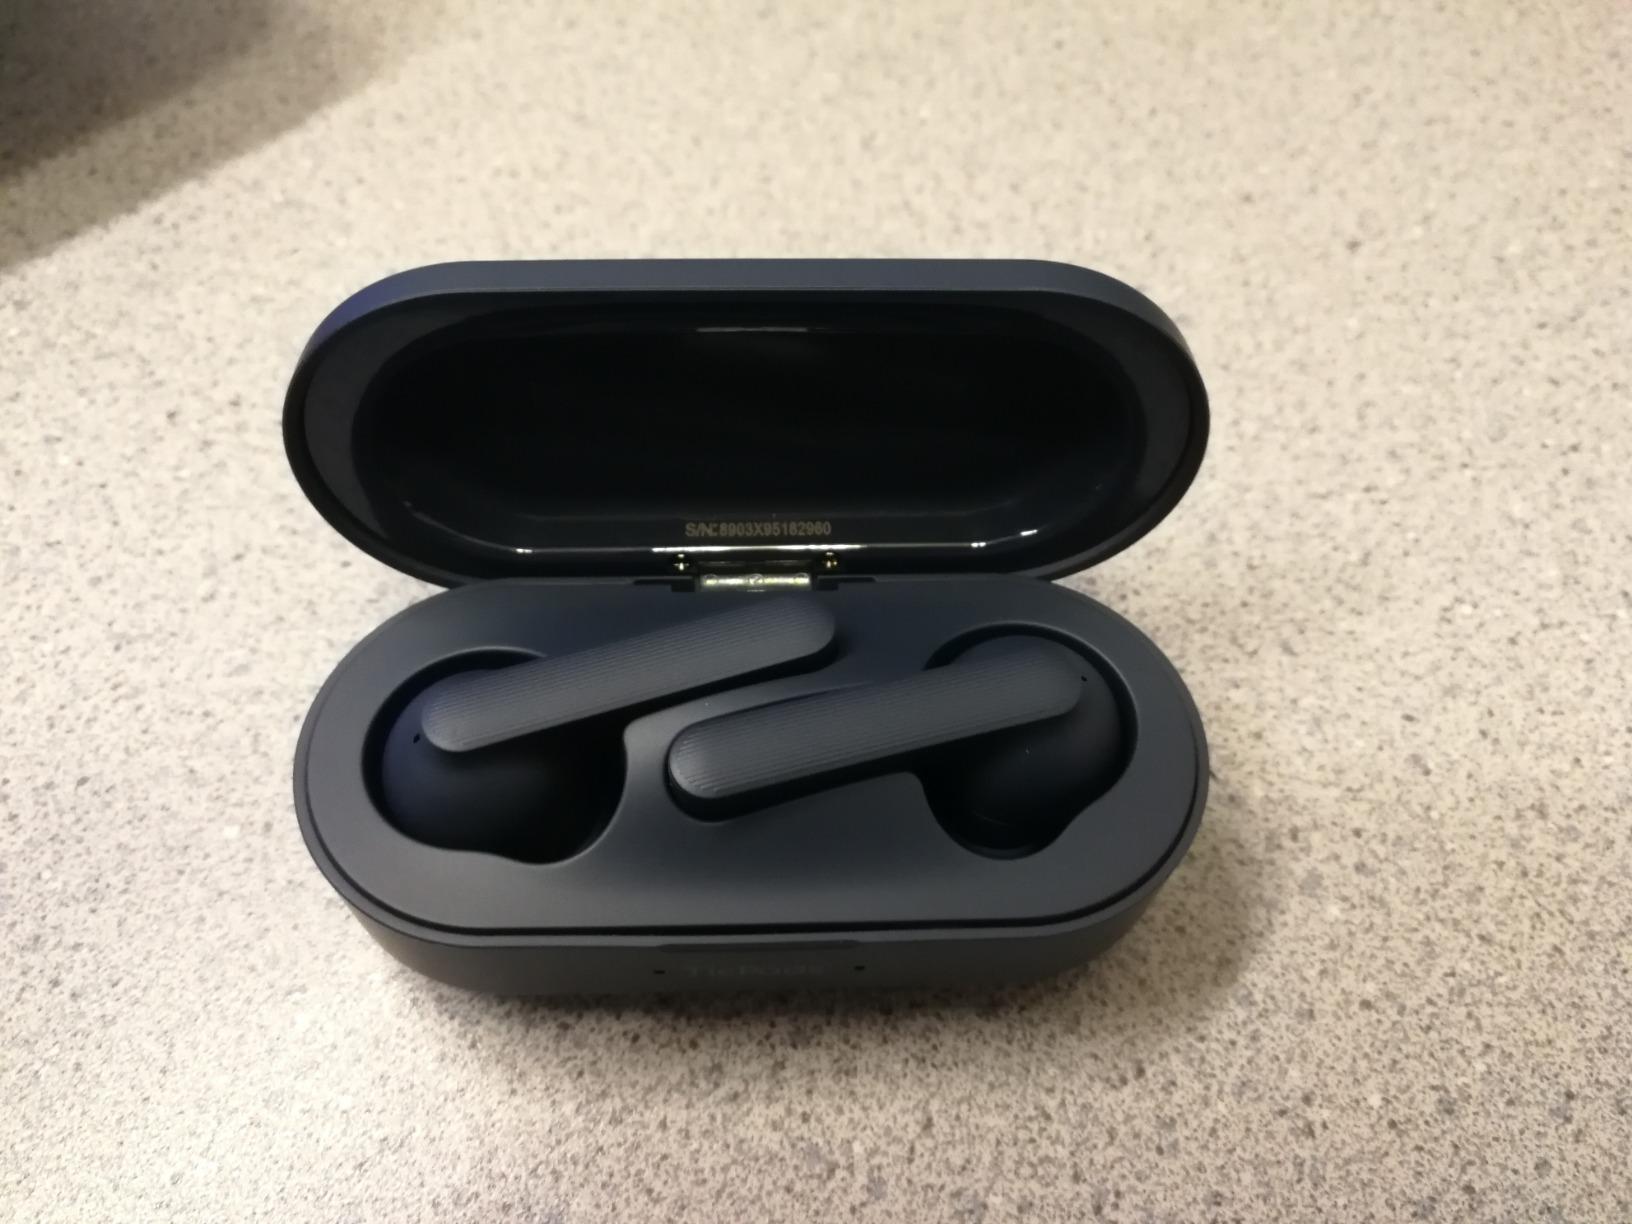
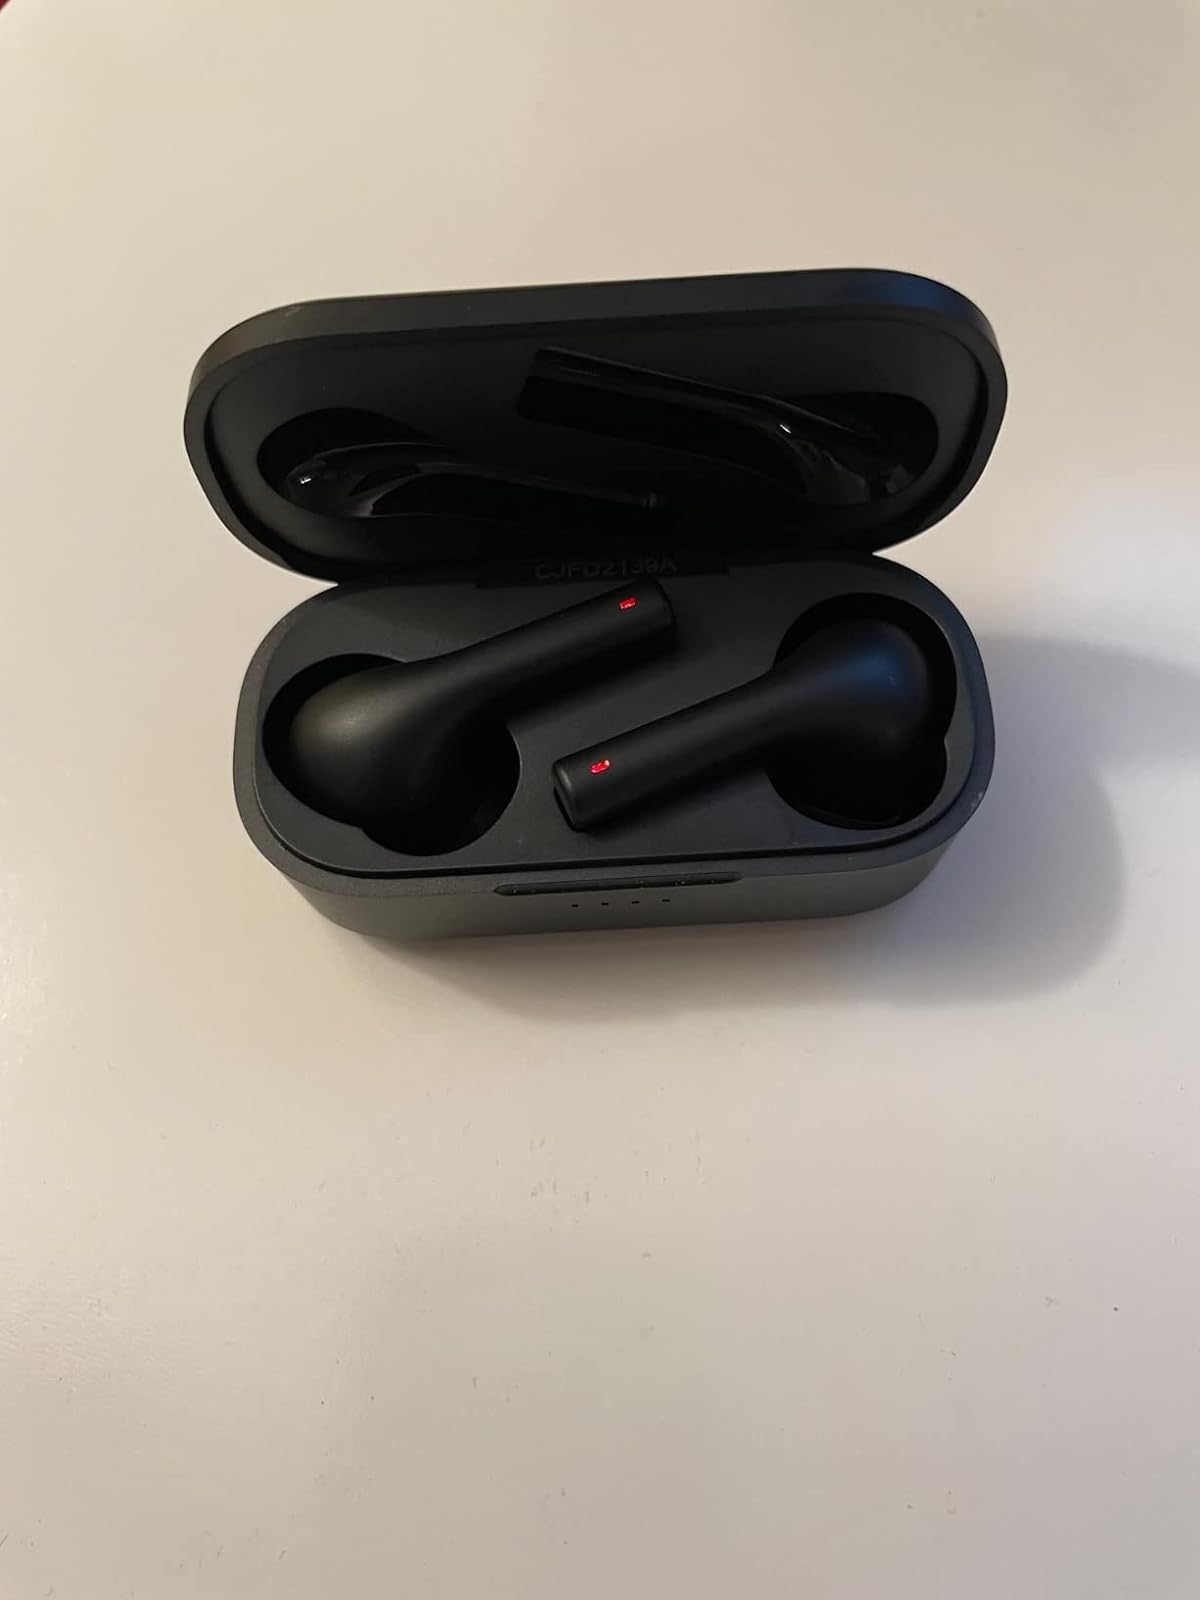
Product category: earbuds
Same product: no